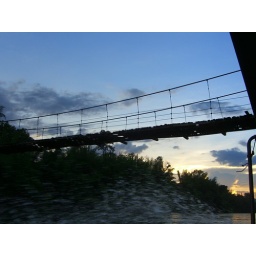
a more primitive and much less celebrated bridge over the river kwai